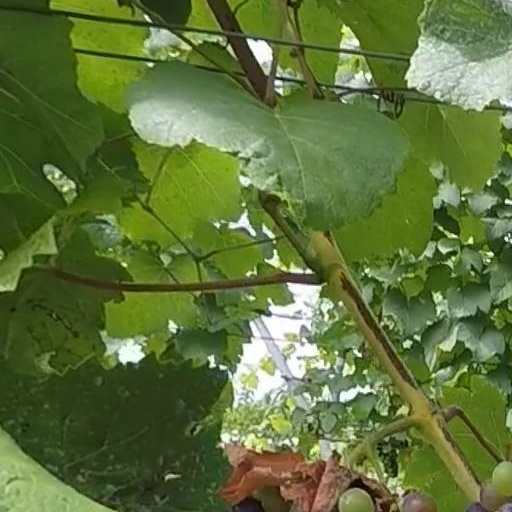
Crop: grape